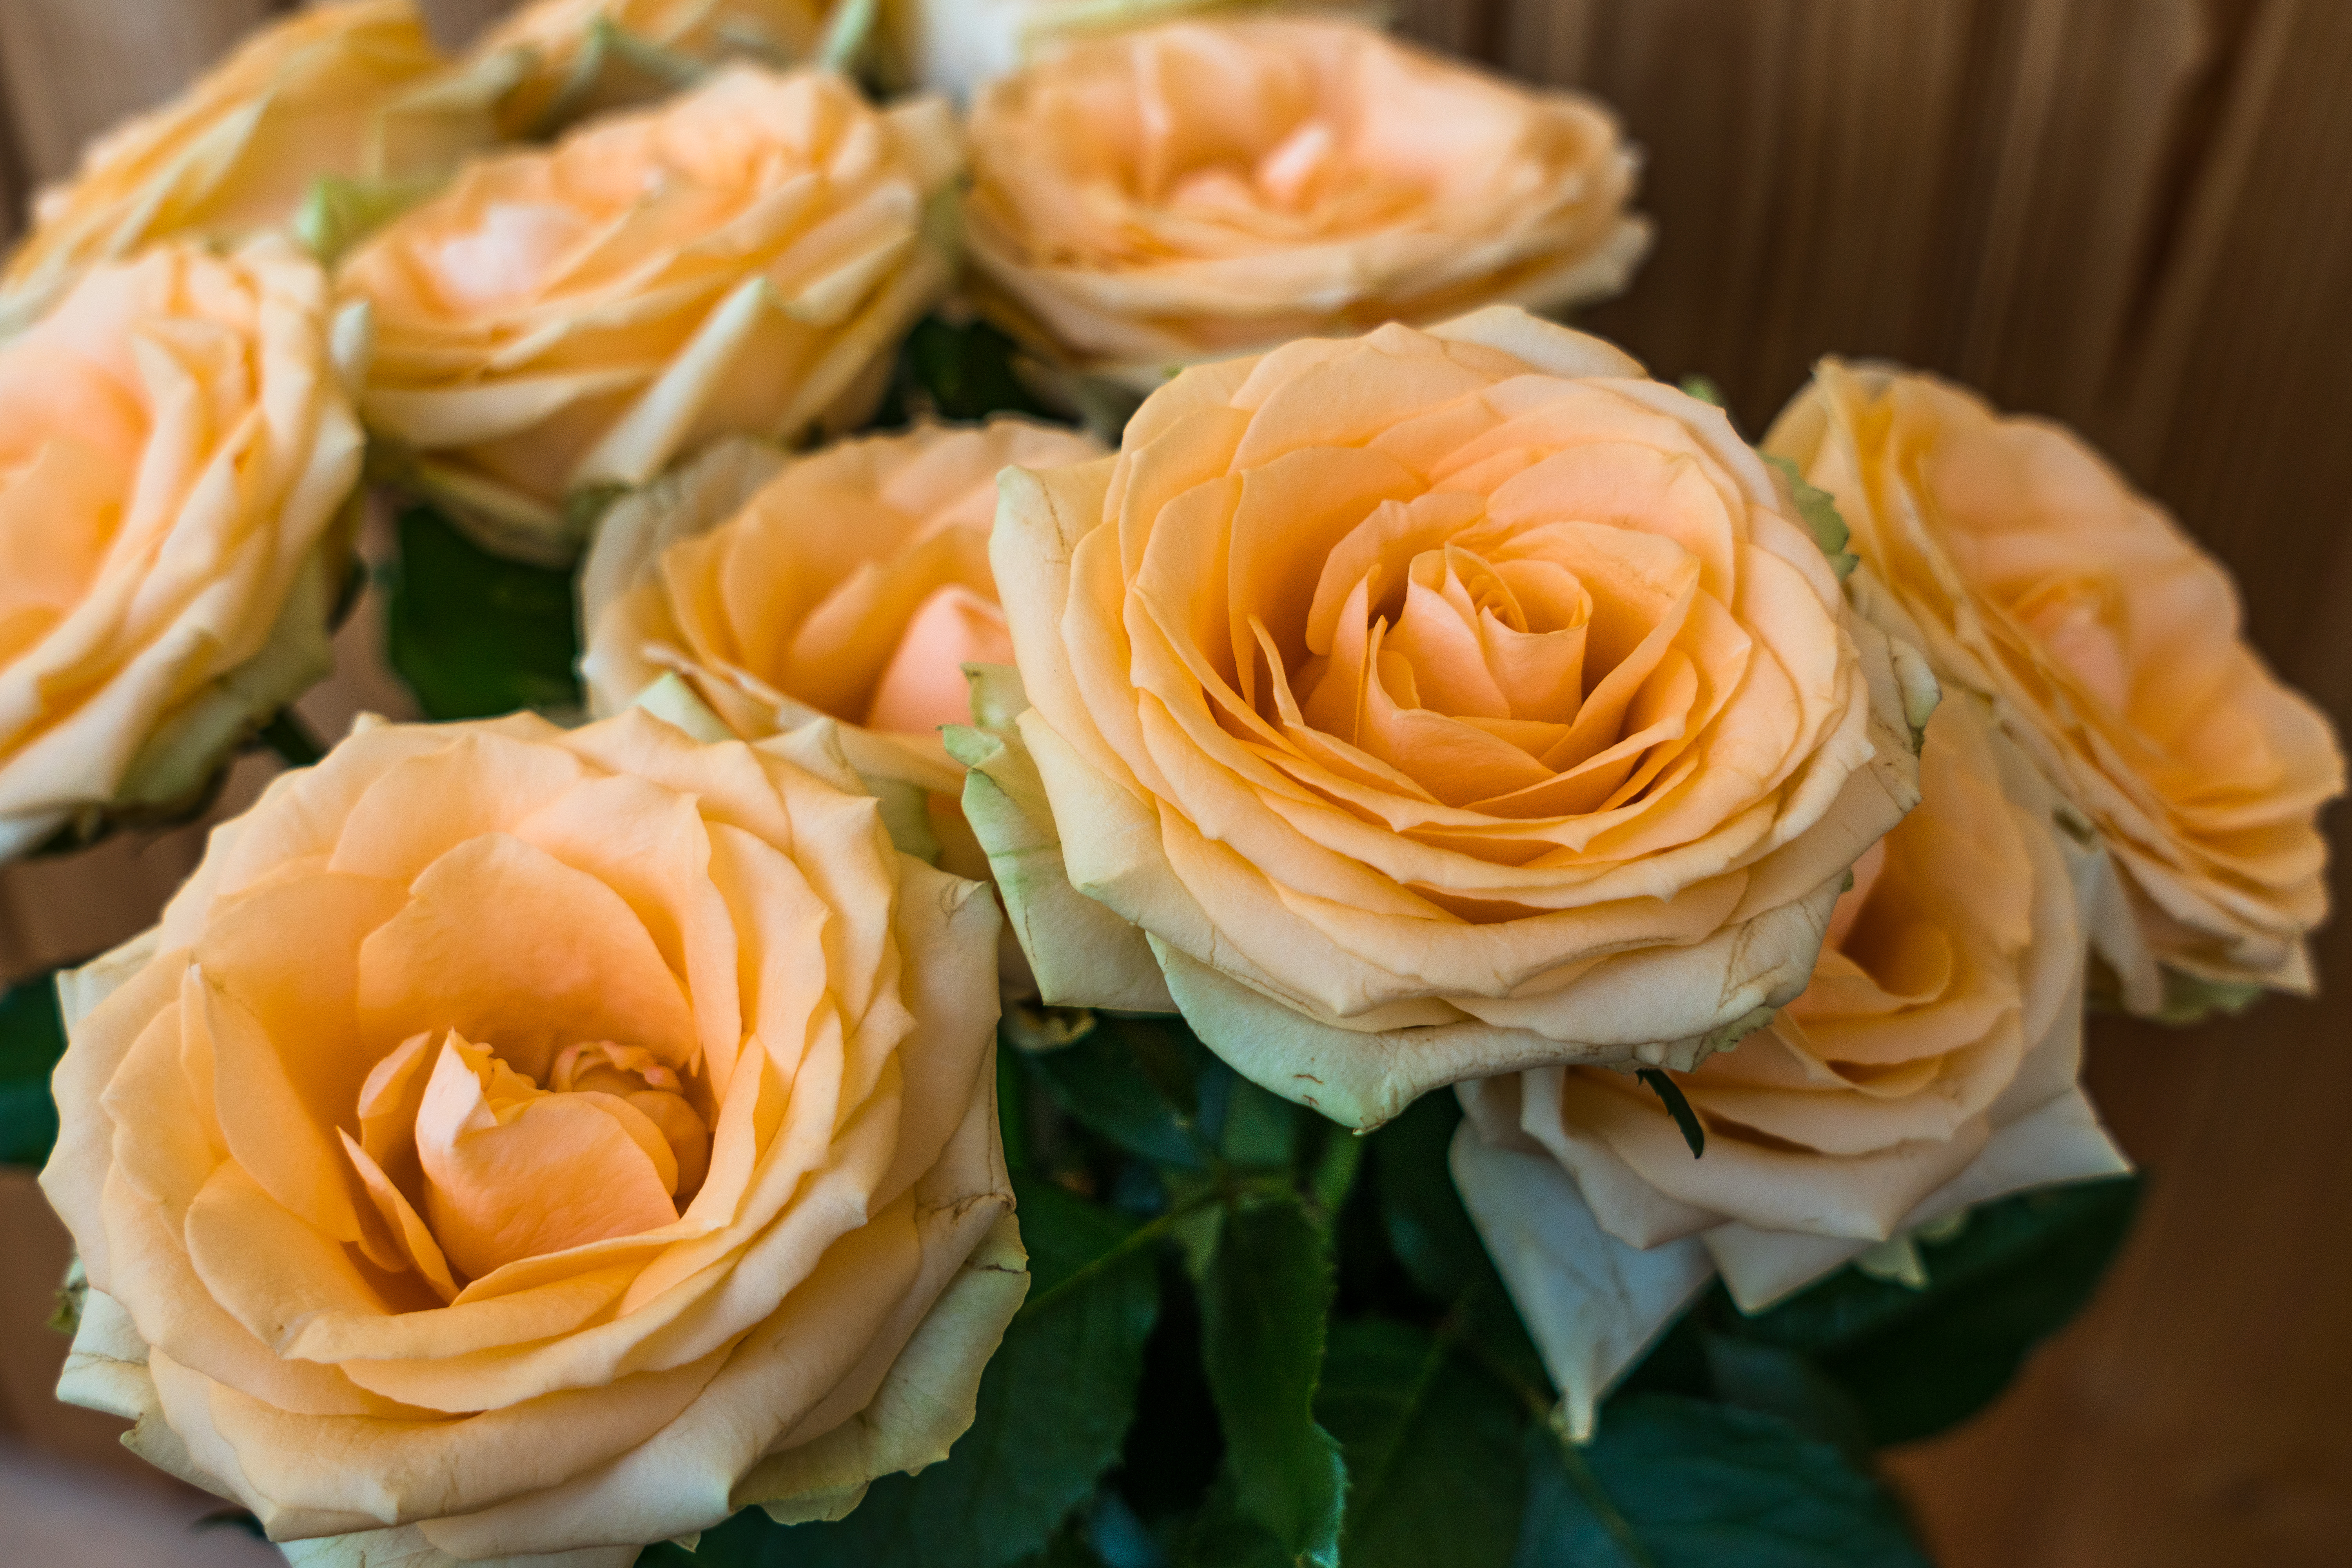
flowers, petals, nature, colorful, flower, flower garden, smell, living, happiness, summer, bloom, plants, garden, village, rural area, yellow, petal, orange, garden roses, flowering plant, amber, rose family, rose order, peach, floristry, rose, close up, bouquet, Hybrid tea rose, flower arranging, annual plant, still life photography, cut flowers, floral design, rosa centifolia, floribunda, plant stem, still life, perennial plant, artificial flower, begonia